Taxis by country

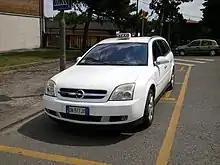
Taxicab in Italy

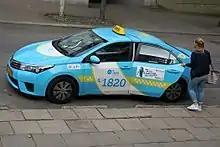
Taxi in Lithuania

There is an extensive taxicab system, with about 70,000 taxis in Seoul alone. Altogether there are about 250,000 taxis in the whole of the country.